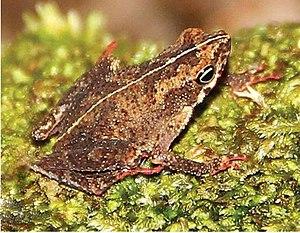
Amazophrynella matses est une espèce d'amphibiens de la famille des Bufonidae.